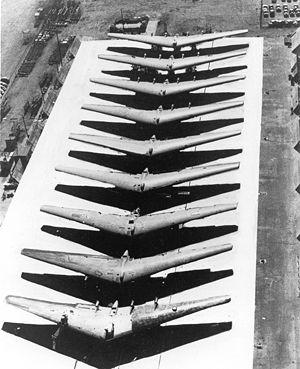
Le Northrop YB-49 est un prototype de bombardier à réaction développé par Northrop peu après la Seconde Guerre mondiale. Prévu pour servir dans l'USAF, le YB-49 est une aile volante. Il est une variante à réaction des Northrop XB-35 et YB-35 antérieurs à moteurs à pistons ; les deux YB-49 sont des avions d'essai YB-35 convertis.